History of Los Angeles

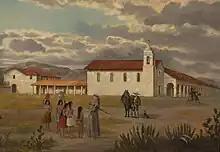
The Spanish founded Mission San Fernando Rey de España in 1797.

In 1542 and 1602, the first Europeans to visit the region were Captain Juan Rodríguez Cabrillo and Captain Sebastián Vizcaíno. The first permanent non-native presence began when the Portolá expedition arrived on August 2, 1769.